Hugo Princz

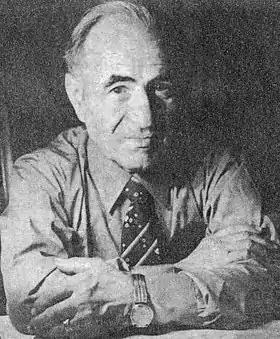
Hugo Princz

Hugo Princz (1923 – Jul 31, 2001) was a Holocaust survivor who was imprisoned in Auschwitz concentration camp in Oswiecim, Poland.